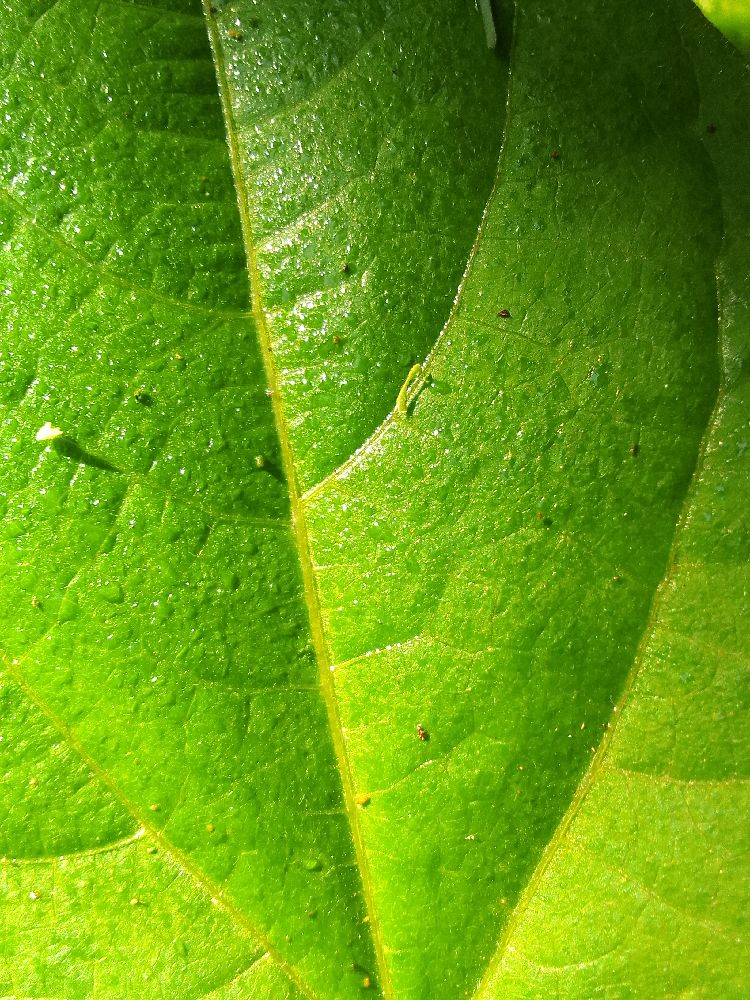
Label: healthy